Cochlear implant

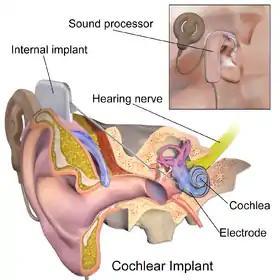
Diagram of a cochlear implant

A cochlear implant (CI) is a surgically implanted neuroprosthesis that provides a person who has moderate-to-profound sensorineural hearing loss with sound perception. With the help of therapy, cochlear implants may allow for improved speech understanding in both quiet and noisy environments. A CI bypasses acoustic hearing by direct electrical stimulation of the auditory nerve. Through everyday listening and auditory training, cochlear implants allow both children and adults to learn to interpret those signals as speech and sound.